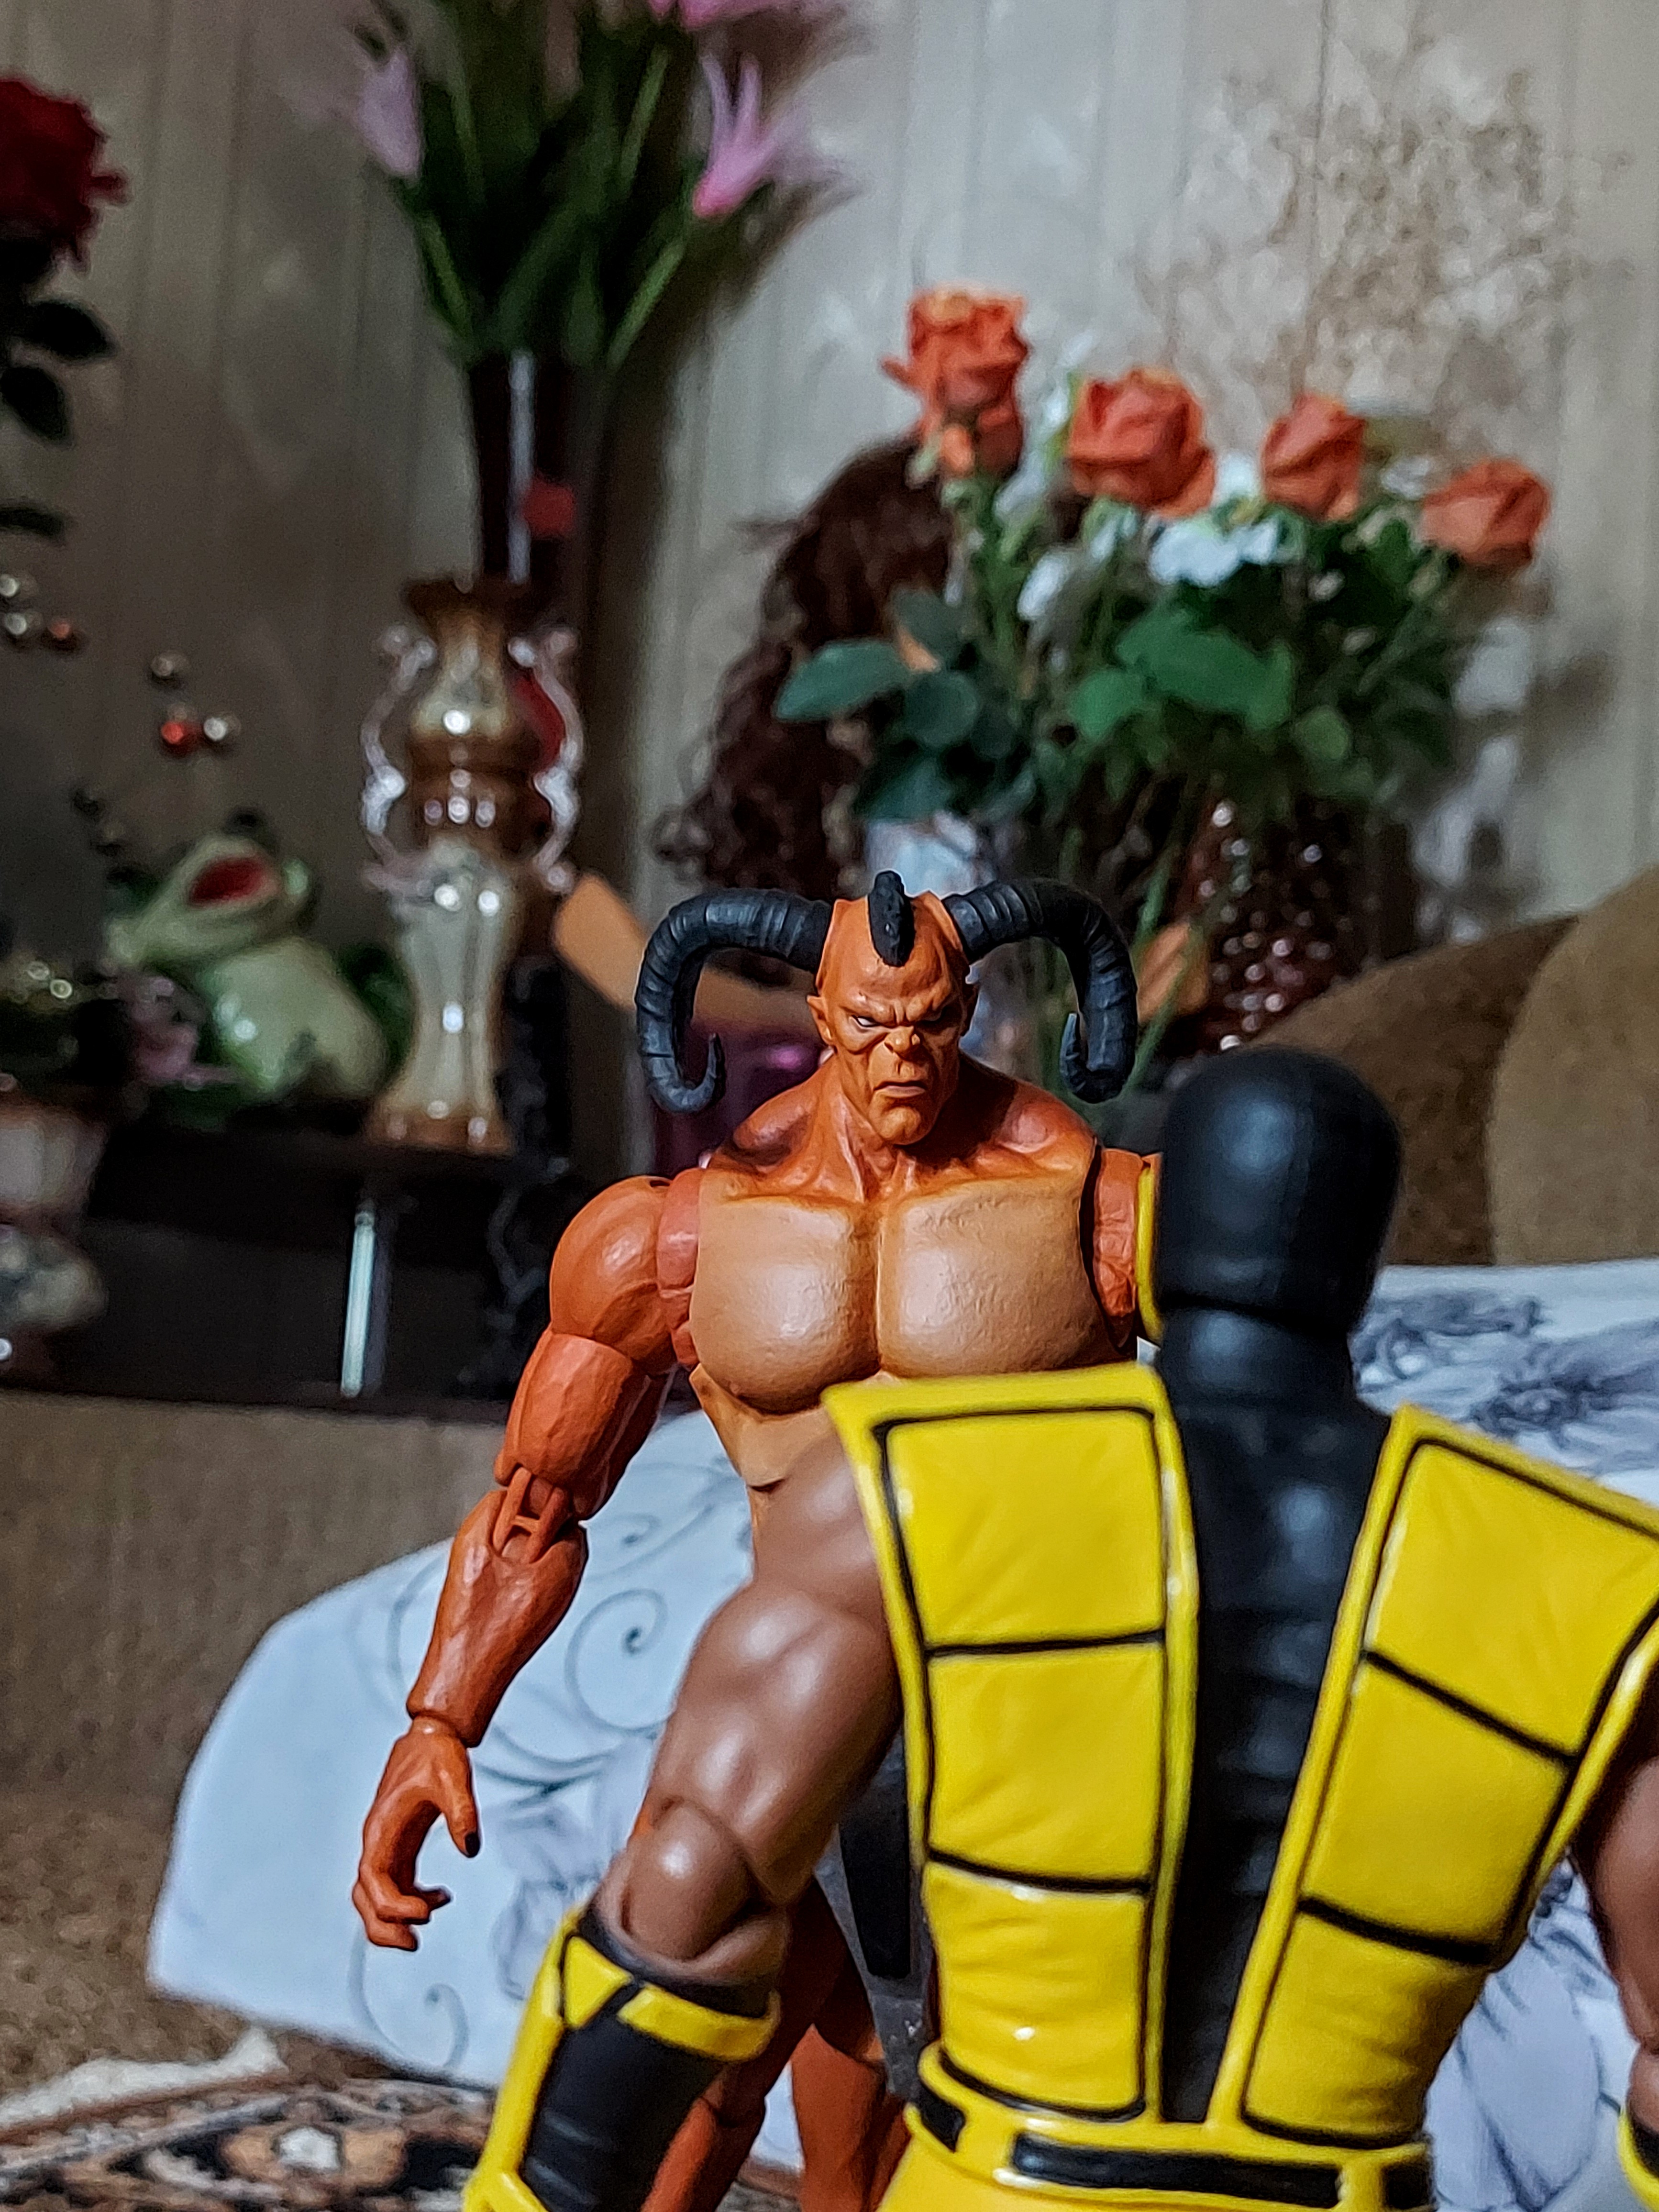
Shokan, storm, collectibles, warrior, fighter, action, figure, muscle, plant, green, toy, chest, bodybuilder, snapshot, fictional character, event, flower arranging, Barechested, costume, action figure, figurine, fun, fiction, abdomen, hero, machine, floristry, floral design, superhero, underpants, animation, room, photography, cosplay